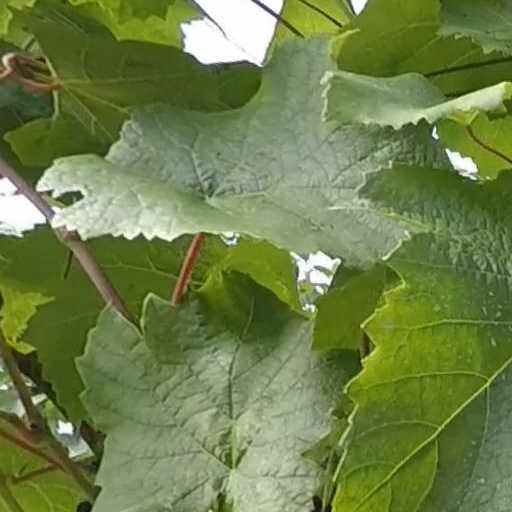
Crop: grape